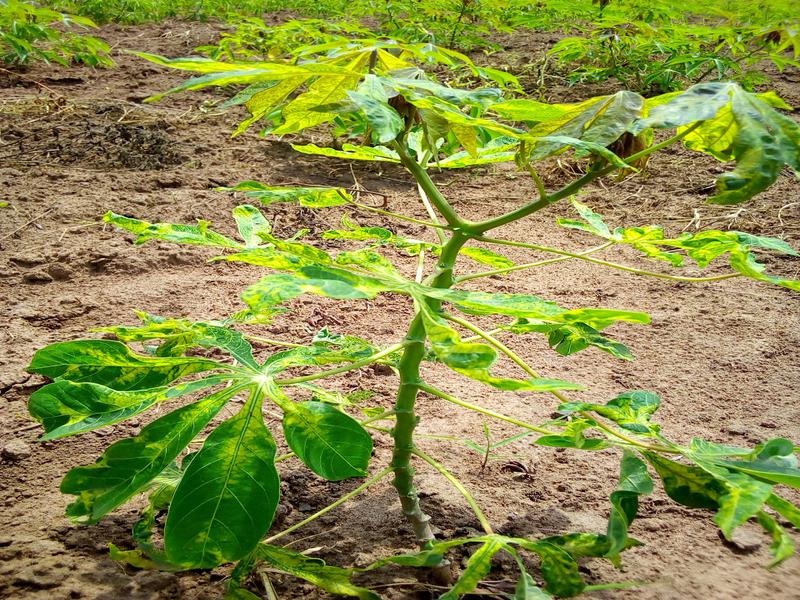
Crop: cassava
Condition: mosaic_disease